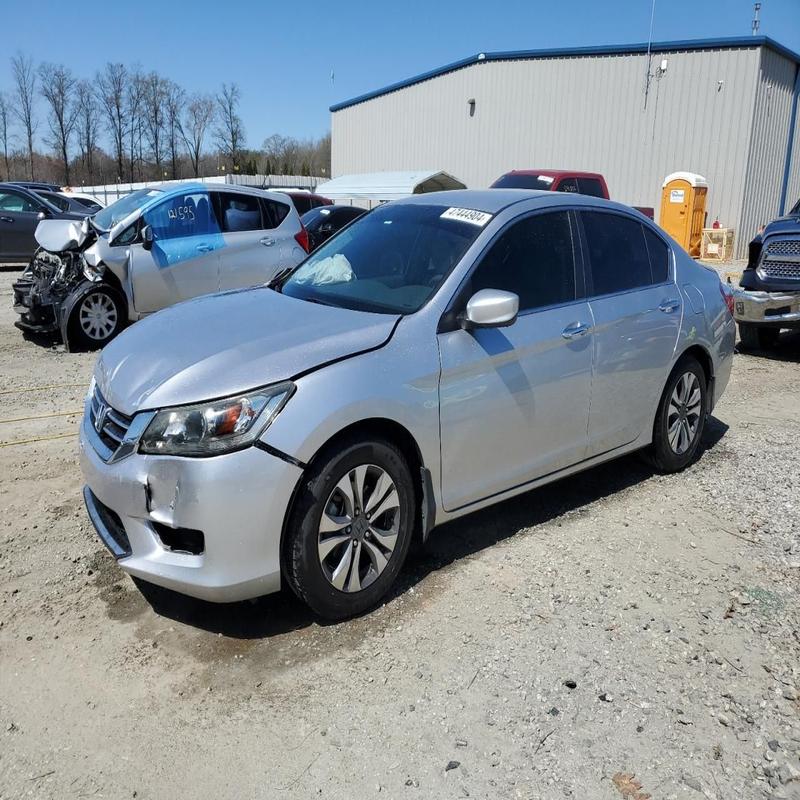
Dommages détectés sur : pare-choc avant, capot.
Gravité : mineur